Banksy

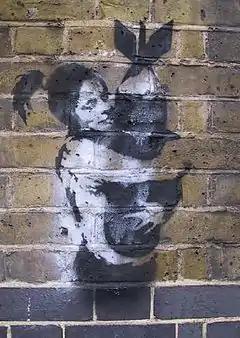
Banksy mural Bombhugger

Banksy started as a freehand graffiti artist in 1990–1994 as one of Bristol's DryBreadZ Crew (DBZ), with two other artists known as Kato and Tes. He was inspired by local artists and his work was part of the larger Bristol underground scene with Nick Walker, Inkie and 3D. During this time he met Bristol photographer Steve Lazarides, who began selling Banksy's work, later becoming his agent. By 2000 he had turned to the art of stencilling after realising how much less time it took to complete a work. He claims he changed to stencilling while hiding from the police under a rubbish lorry, when he noticed the stencilled serial number and by employing this technique, he soon became more widely noticed for his art around Bristol and London. He was the goalkeeper for the Easton Cowboys and Cowgirls football team in the 1990s, and toured with the club to Mexico in 2001. Banksy's first known large wall mural was "The Mild Mild West" painted in 1997 to cover advertising of a former solicitors' office on Stokes Croft in Bristol. It depicts a teddy bear lobbing a Molotov cocktail at three riot police.